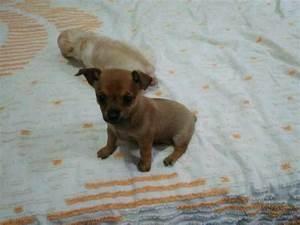
dog